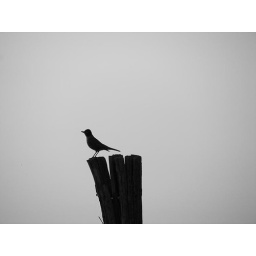
an angry robin in black and white